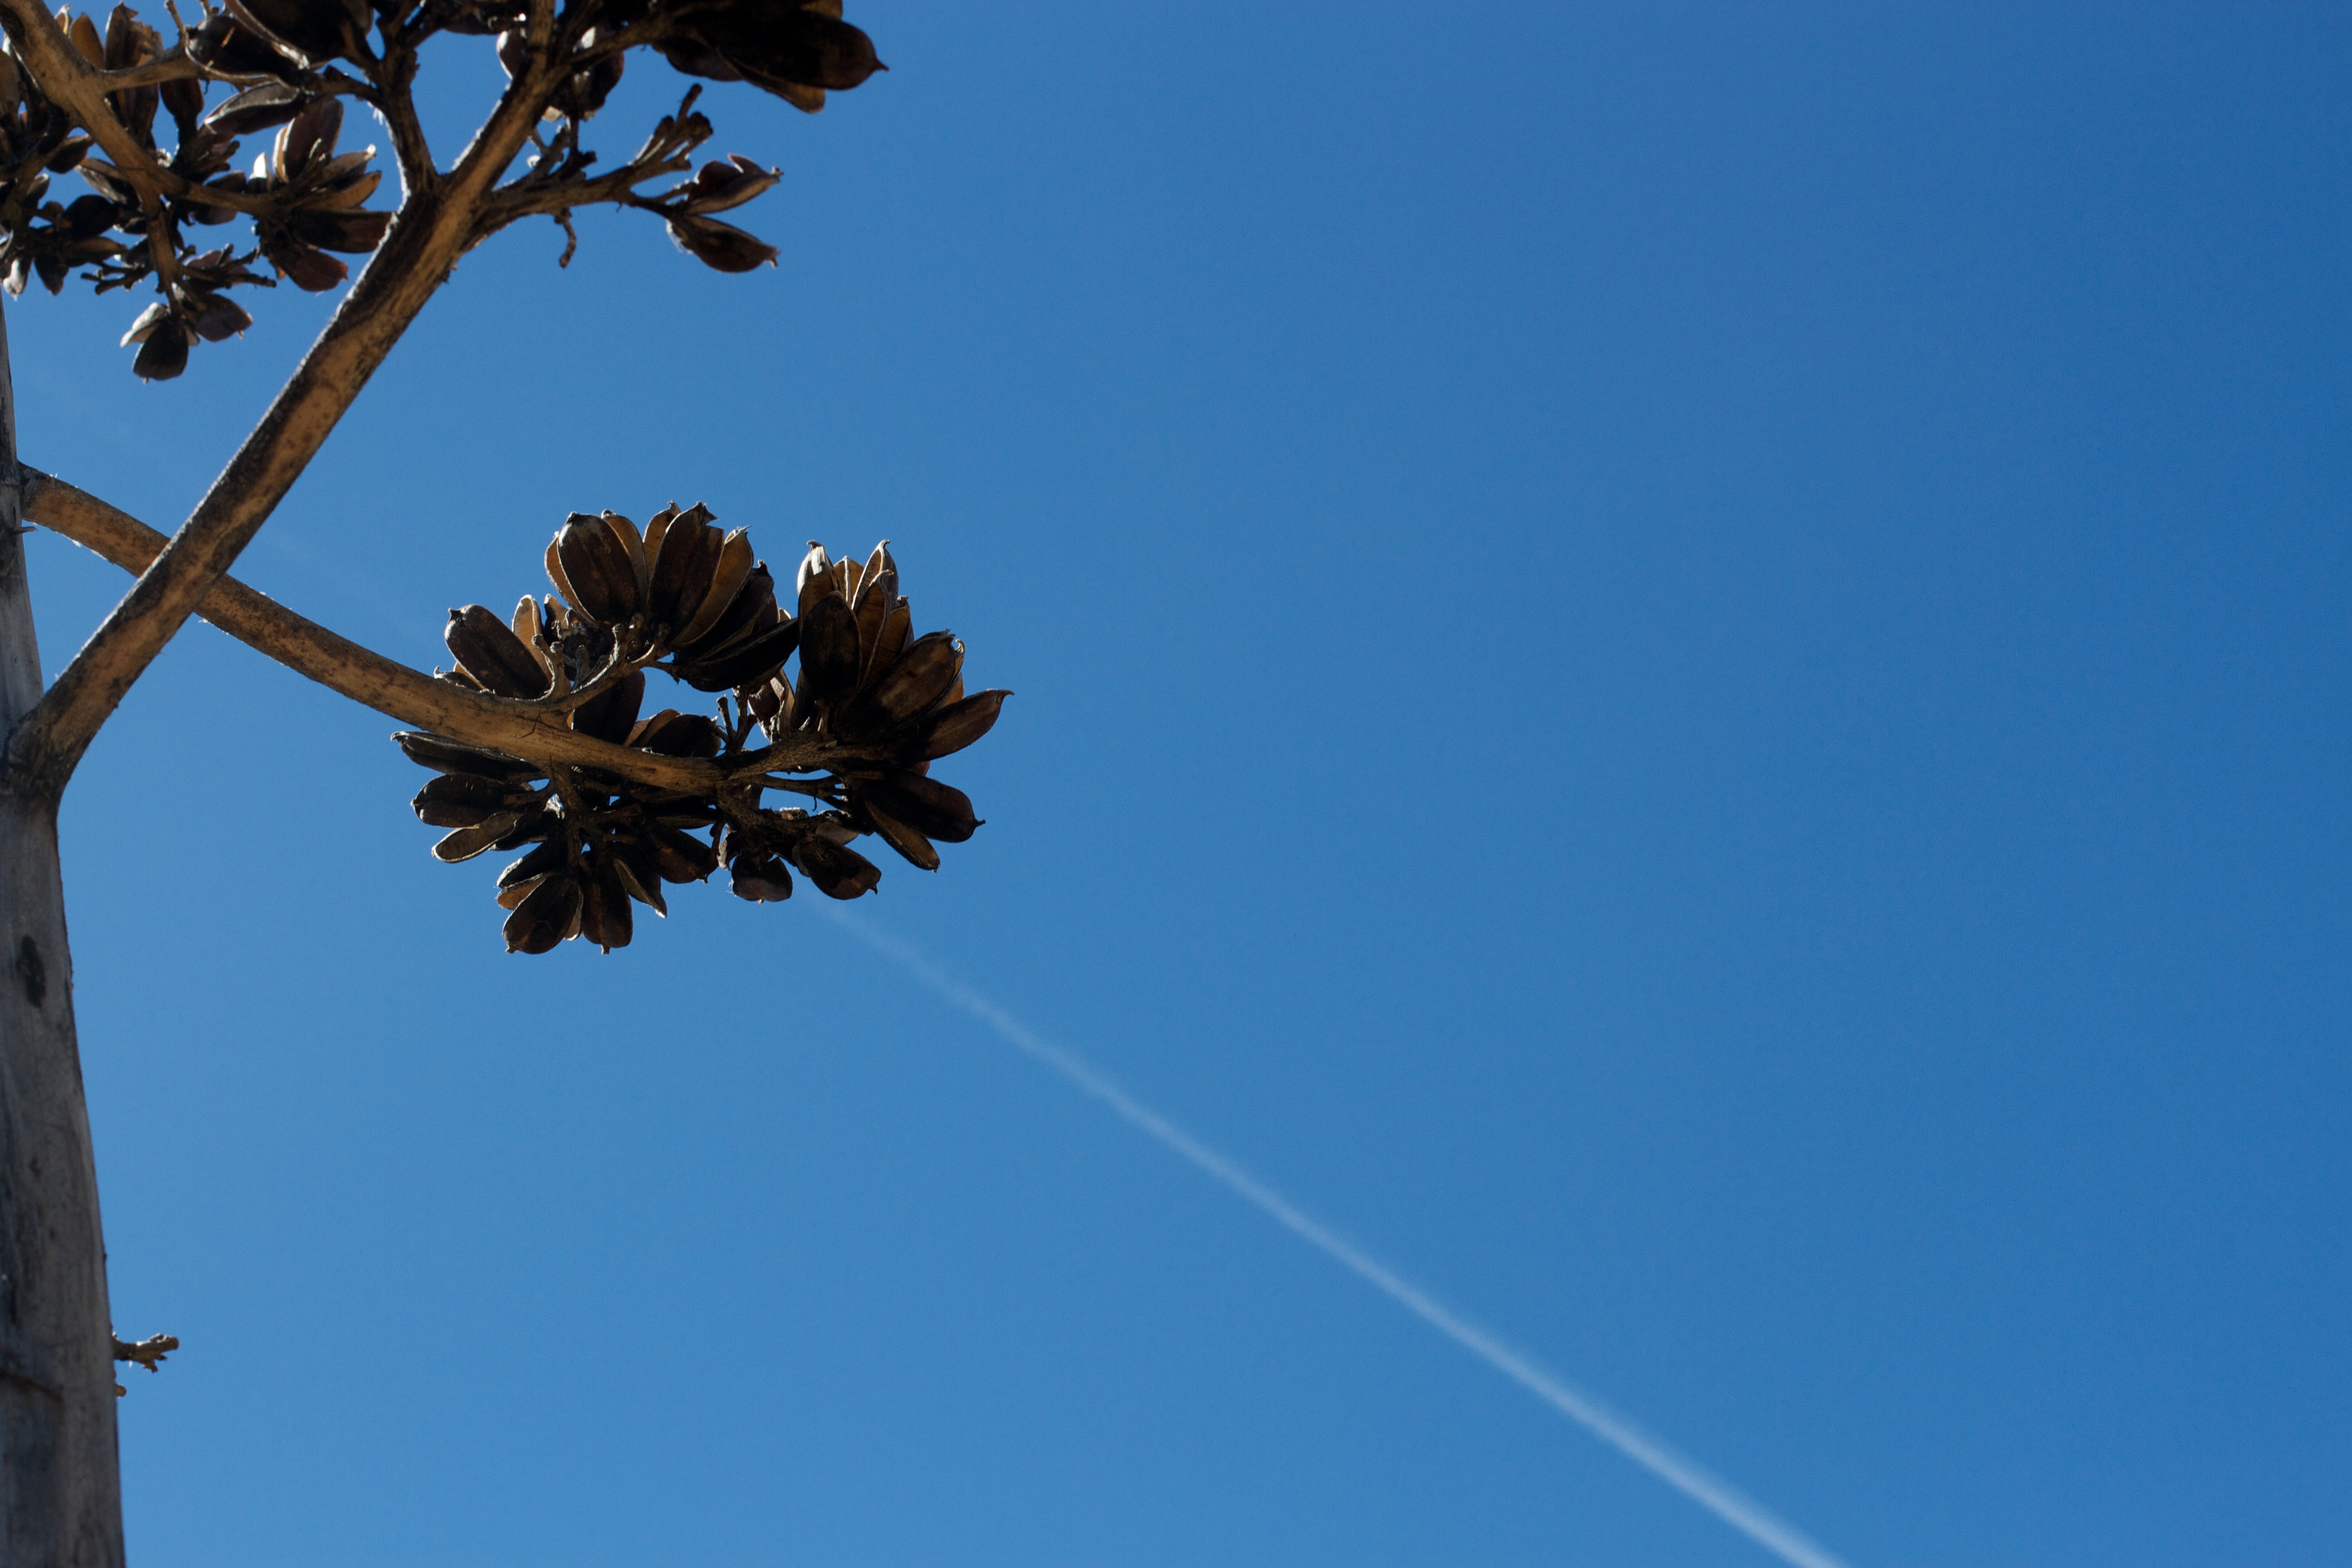
tree, branch, cloud, plant, sky, sunlight, leaf, flower, wind, blue, stewsbrews, atmosphere of earth, woody plant, arecales